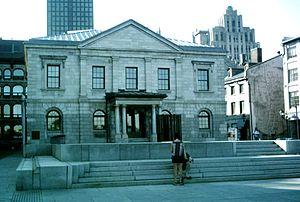
Vue arrière de l'Ancienne-Douane de Montréal (côté sud) et la Place Royale. Elles font maintenant partie du complexe muséal de Pointe-à-Callière, musée d'archéologie et d'histoire de Montréal.
John Ostell, né à Londres le 7 août 1813 - décédé à Montréal le 6 avril 1892, est un architecte et homme d'affaires canadien.